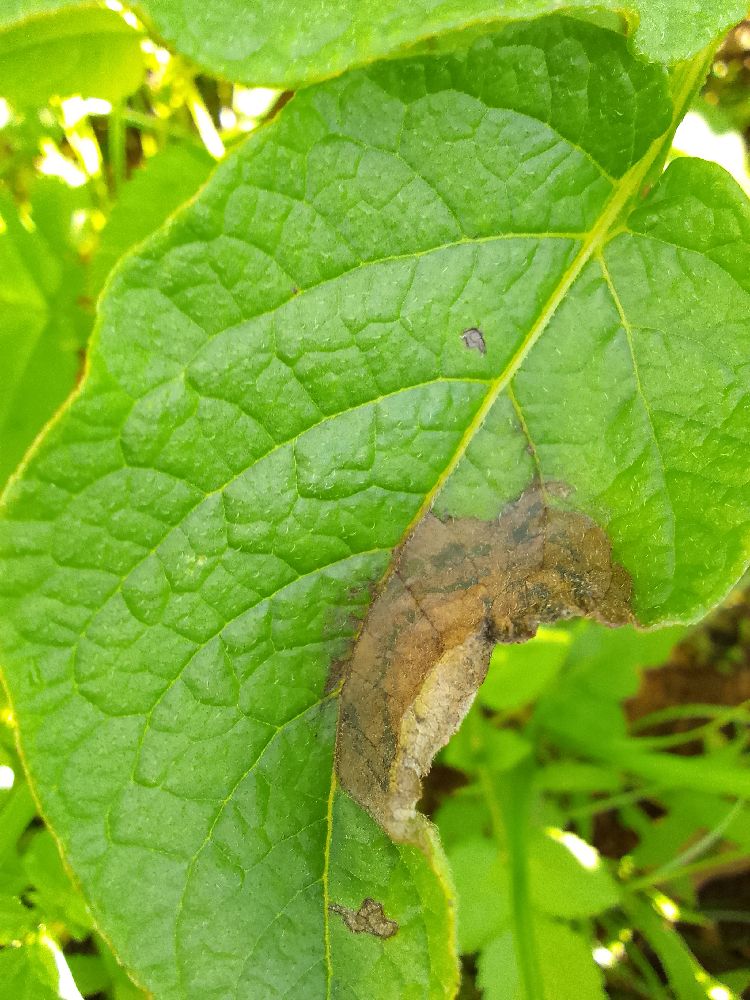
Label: Late blight